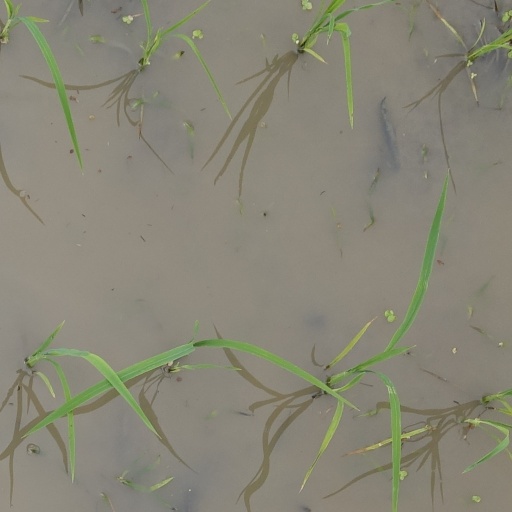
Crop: rice